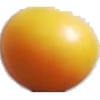
Label: cherry_wax_yellow